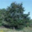
Label: oak_tree